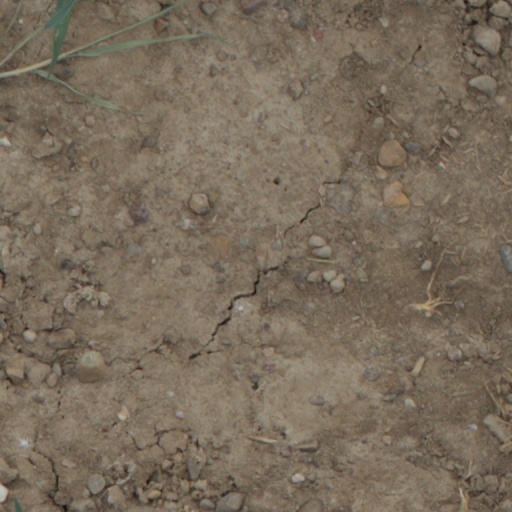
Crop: wheat